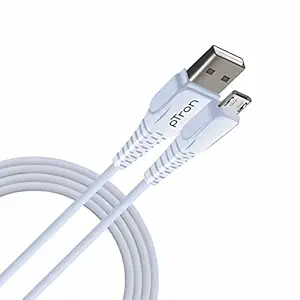
pTron Solero M241 2.4A Micro USB Data & Charging Cable
Category: Computers&Accessories
Price: 89 (list price: 800)
Rating: 3.9 (1,075 ratings)
About this product: Solero M241 data and charging cable is equipped with a Micro USB port, the cable supports up to 2.4Amps of power output for powering and fast charging your smart device.|Charge & sync, this USB cable can charge and data sync simultaneously at 480Mbps speed, compatible with all devices with a Micro USB port. Core : Tinned Copper|Durable PVC Outer Exterior: PVC cables are versatile, high in tensile strength, flexible, and good conductors.|pTron Solero M241 micro USB cable is 1 meter in length, optimized for easy use for your comfort at home or office, helps you to overcome distance restrictions.|This data and charging micro USB cable has gone through scientific tests like 5000 times USB insert, 24 hours salt spray, and 10000+ bend life span which ensures long service life.